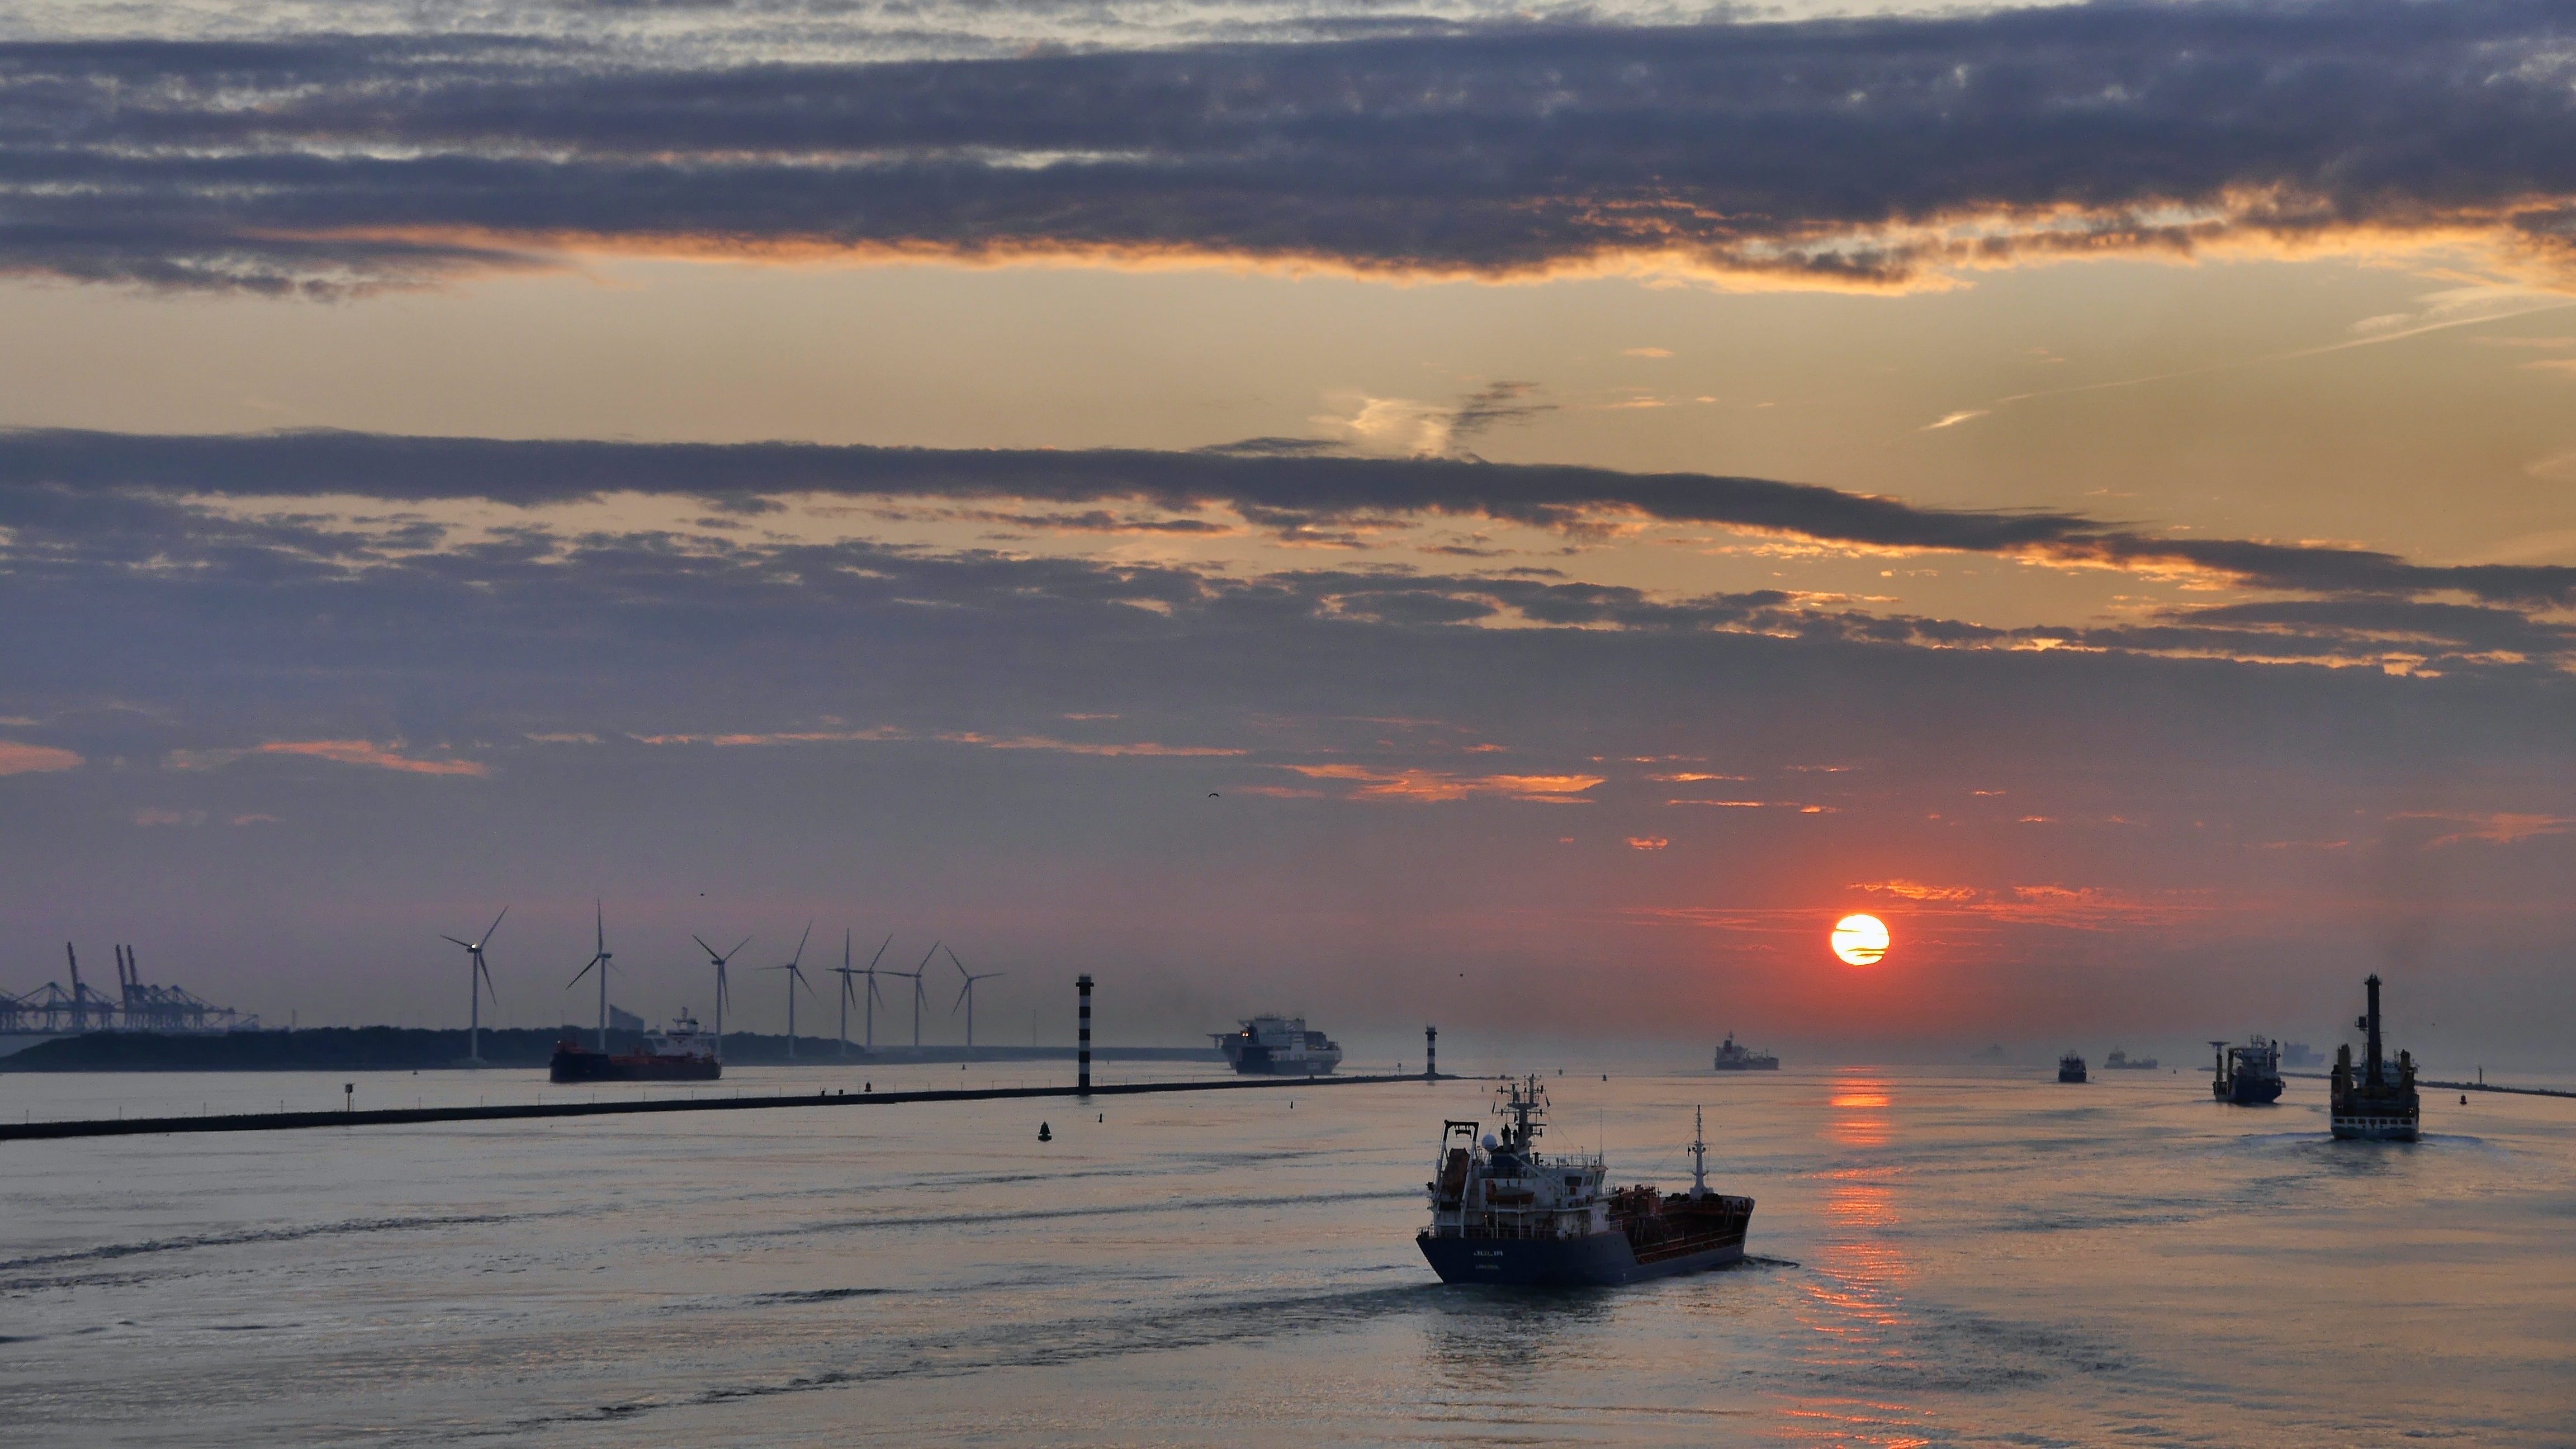
sea, sky, sunset, cloud, afterglow, water, sunrise, evening, horizon, morning, dusk, ocean, calm, waterway, river, reflection, boat, vehicle, dawn, sound, sun, channel, harbor, city, wave, vacation, red sky at morning, fishing vessel, watercraft, coast